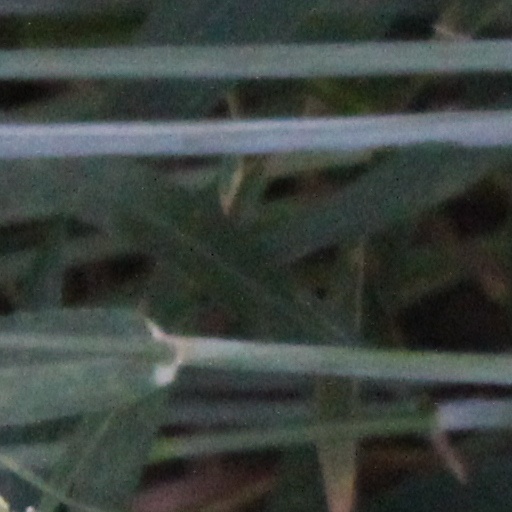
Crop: wheat